British Army during the American Revolutionary War

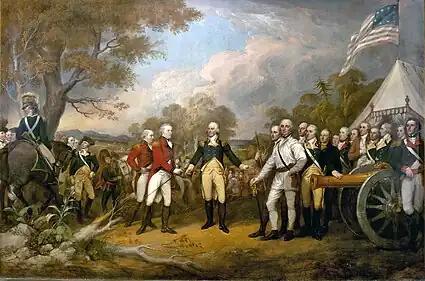
The October 1777 surrender of General John Burgoyne's army at Saratoga

After capturing Fort Ticonderoga, American forces under the command of General Richard Montgomery launched an invasion of British controlled Canada. They besieged and captured Fort Saint-Jean, while another army moved on Montreal. However, they were defeated at the Battle of Quebec and British forces under the command of General Guy Carleton launched a counter invasion which drove the colonial forces from the province entirely and reached all the way to Lake Chaplain, however came short of recapturing Fort Ticonderoga.